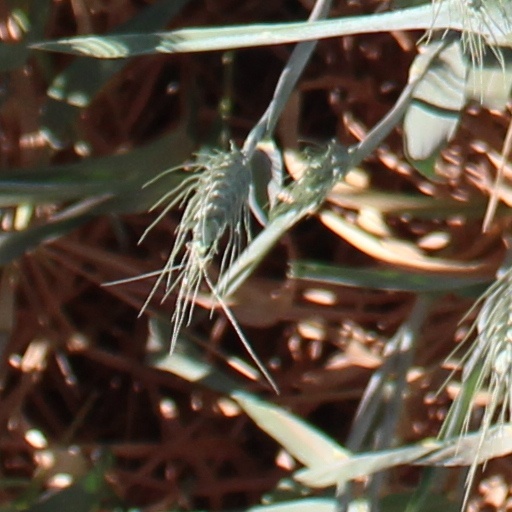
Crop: wheat